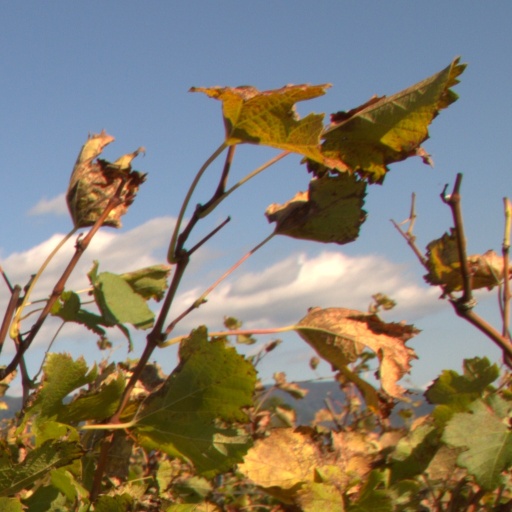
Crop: grape